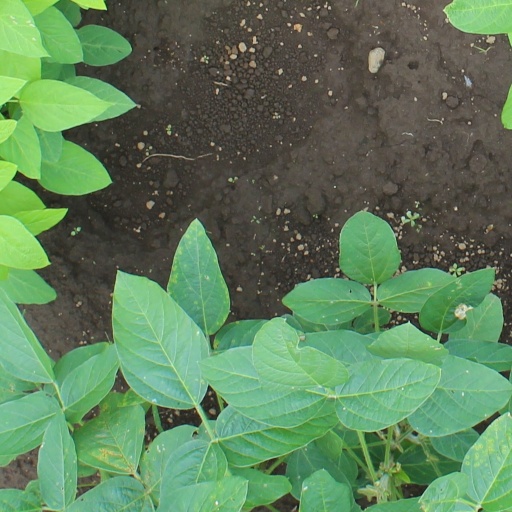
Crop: soybean